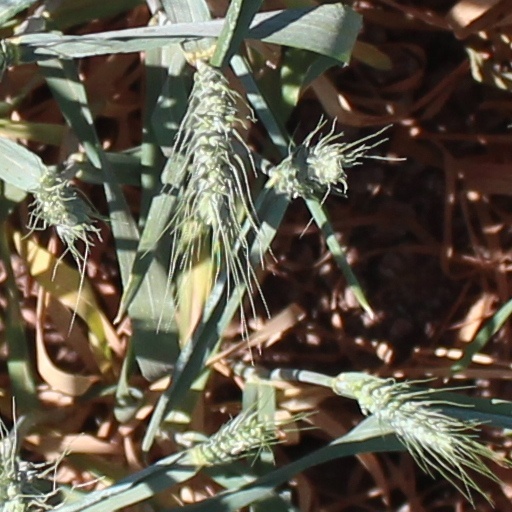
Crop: wheat